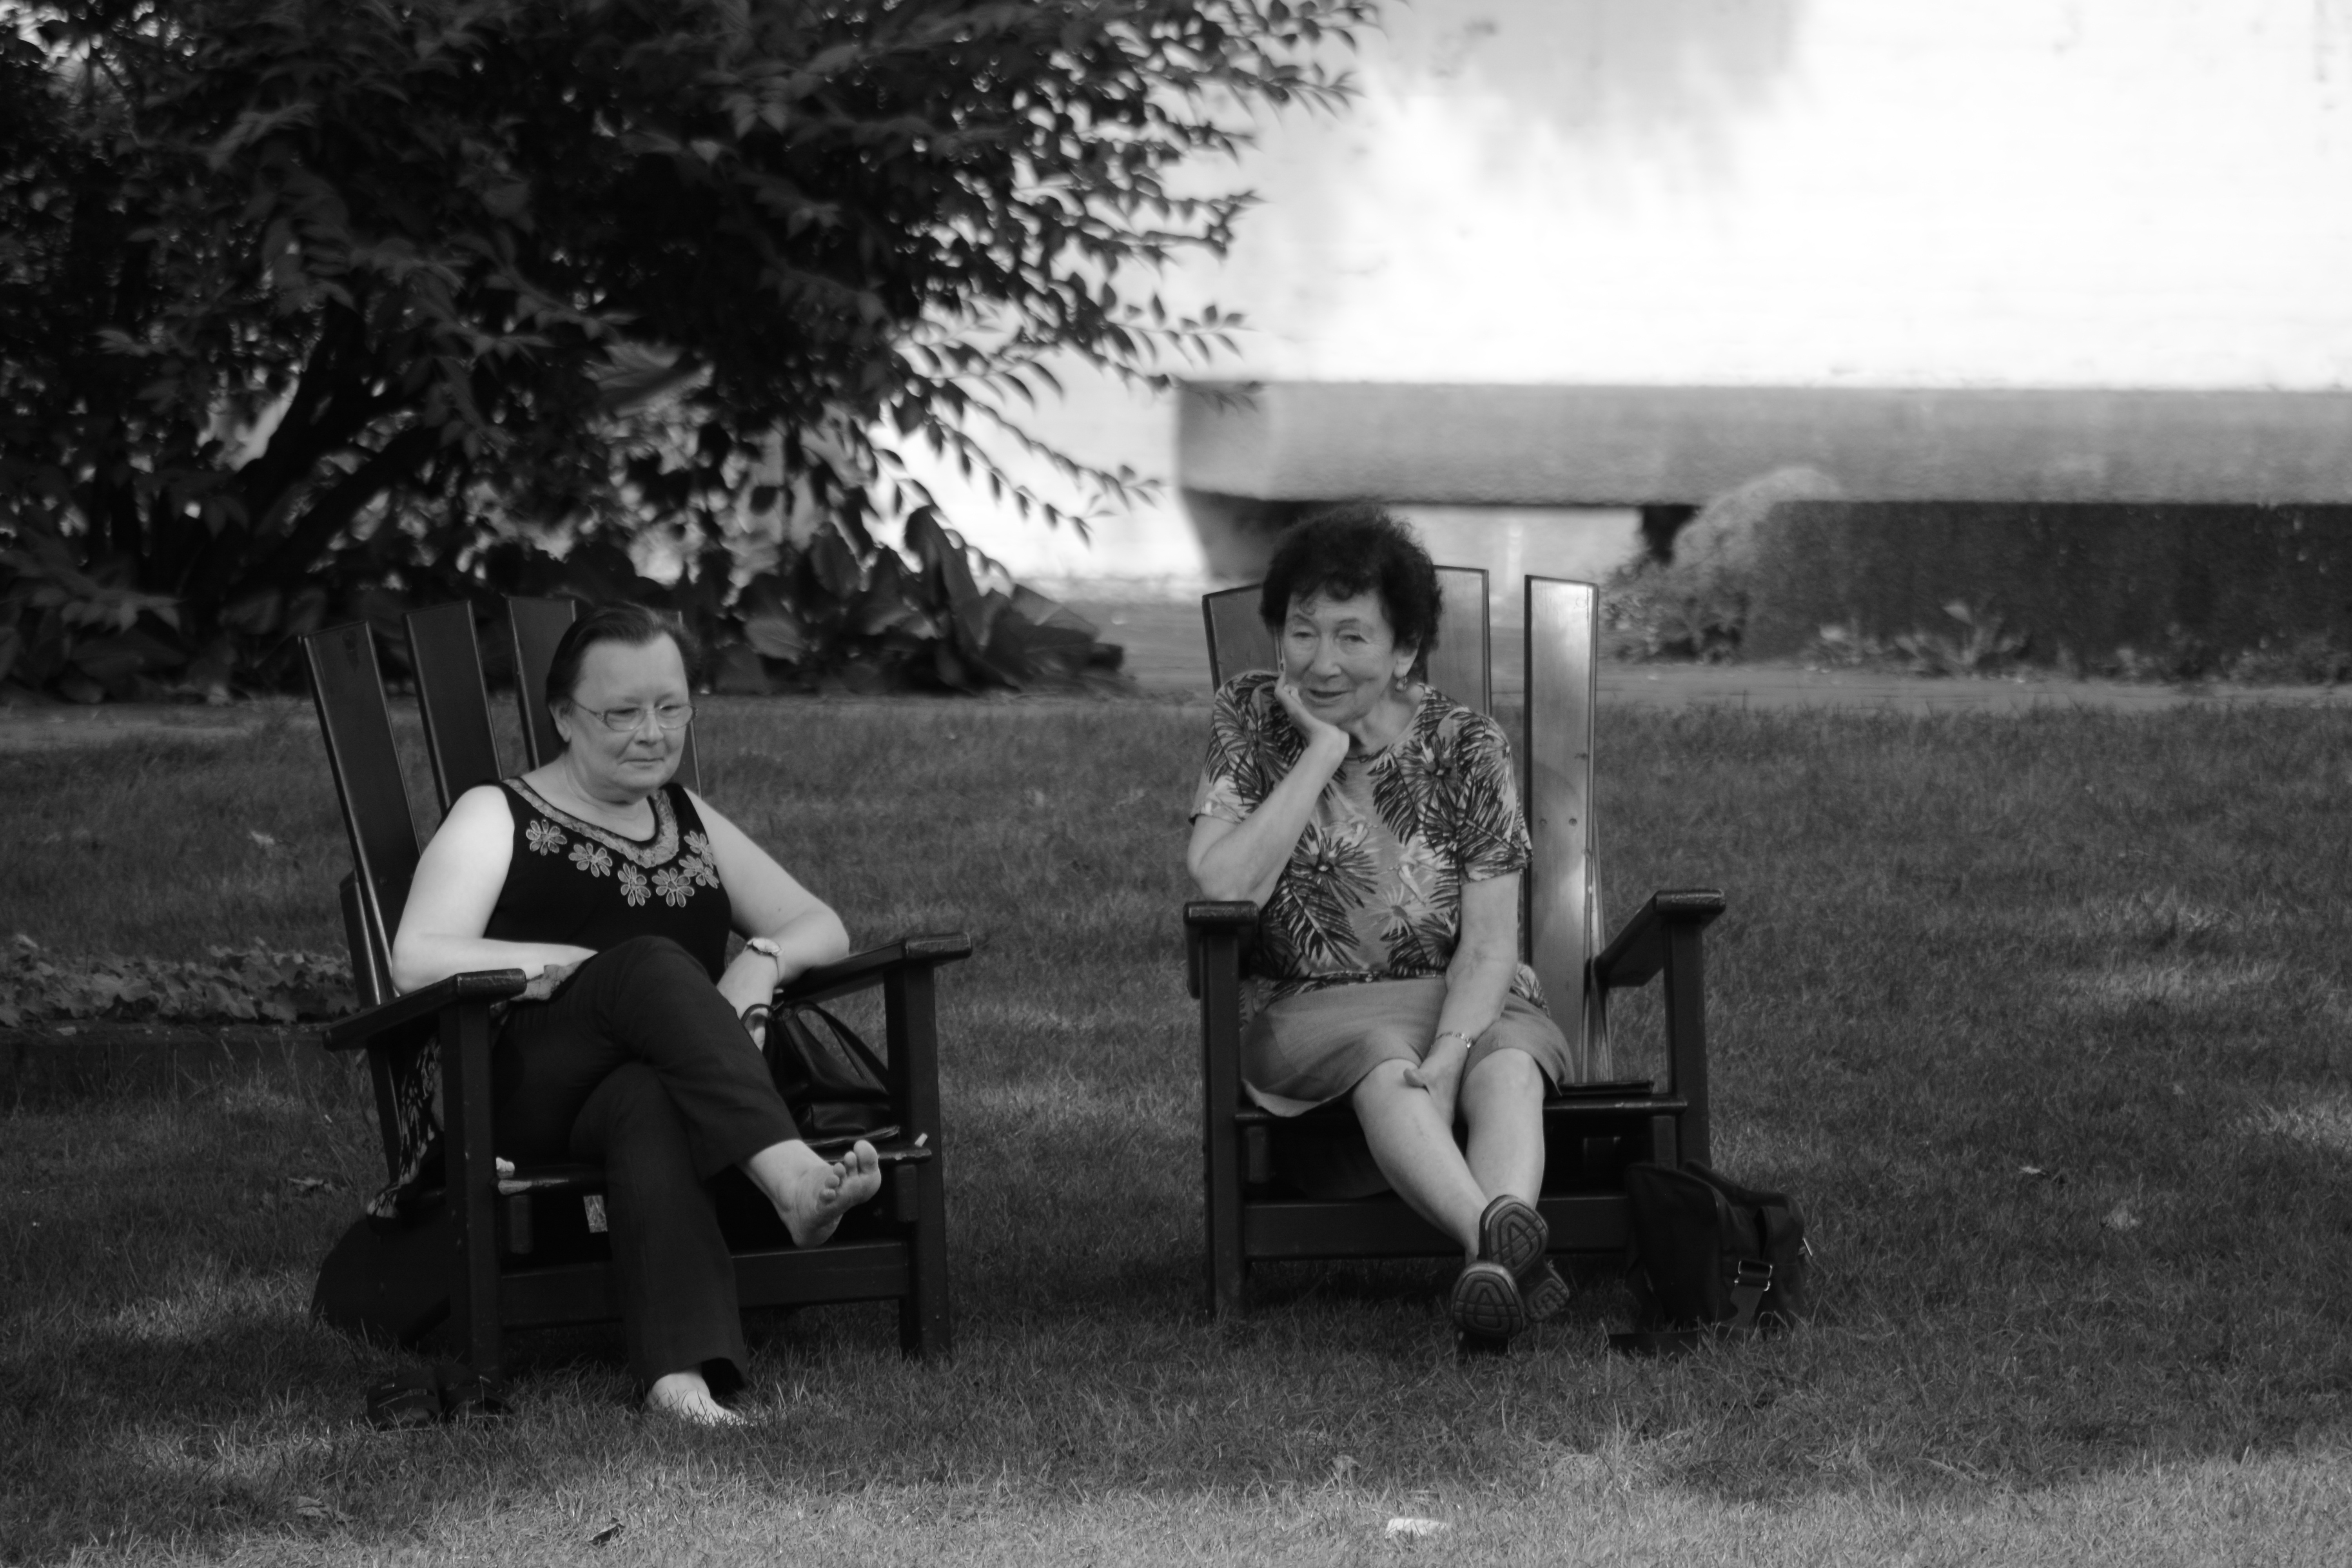
person, black and white, people, woman, photography, sitting, park, child, human, two, black, monochrome, talk, sunday, family, photograph, snapshot, image, monochrome photography, portrait photography, human positions